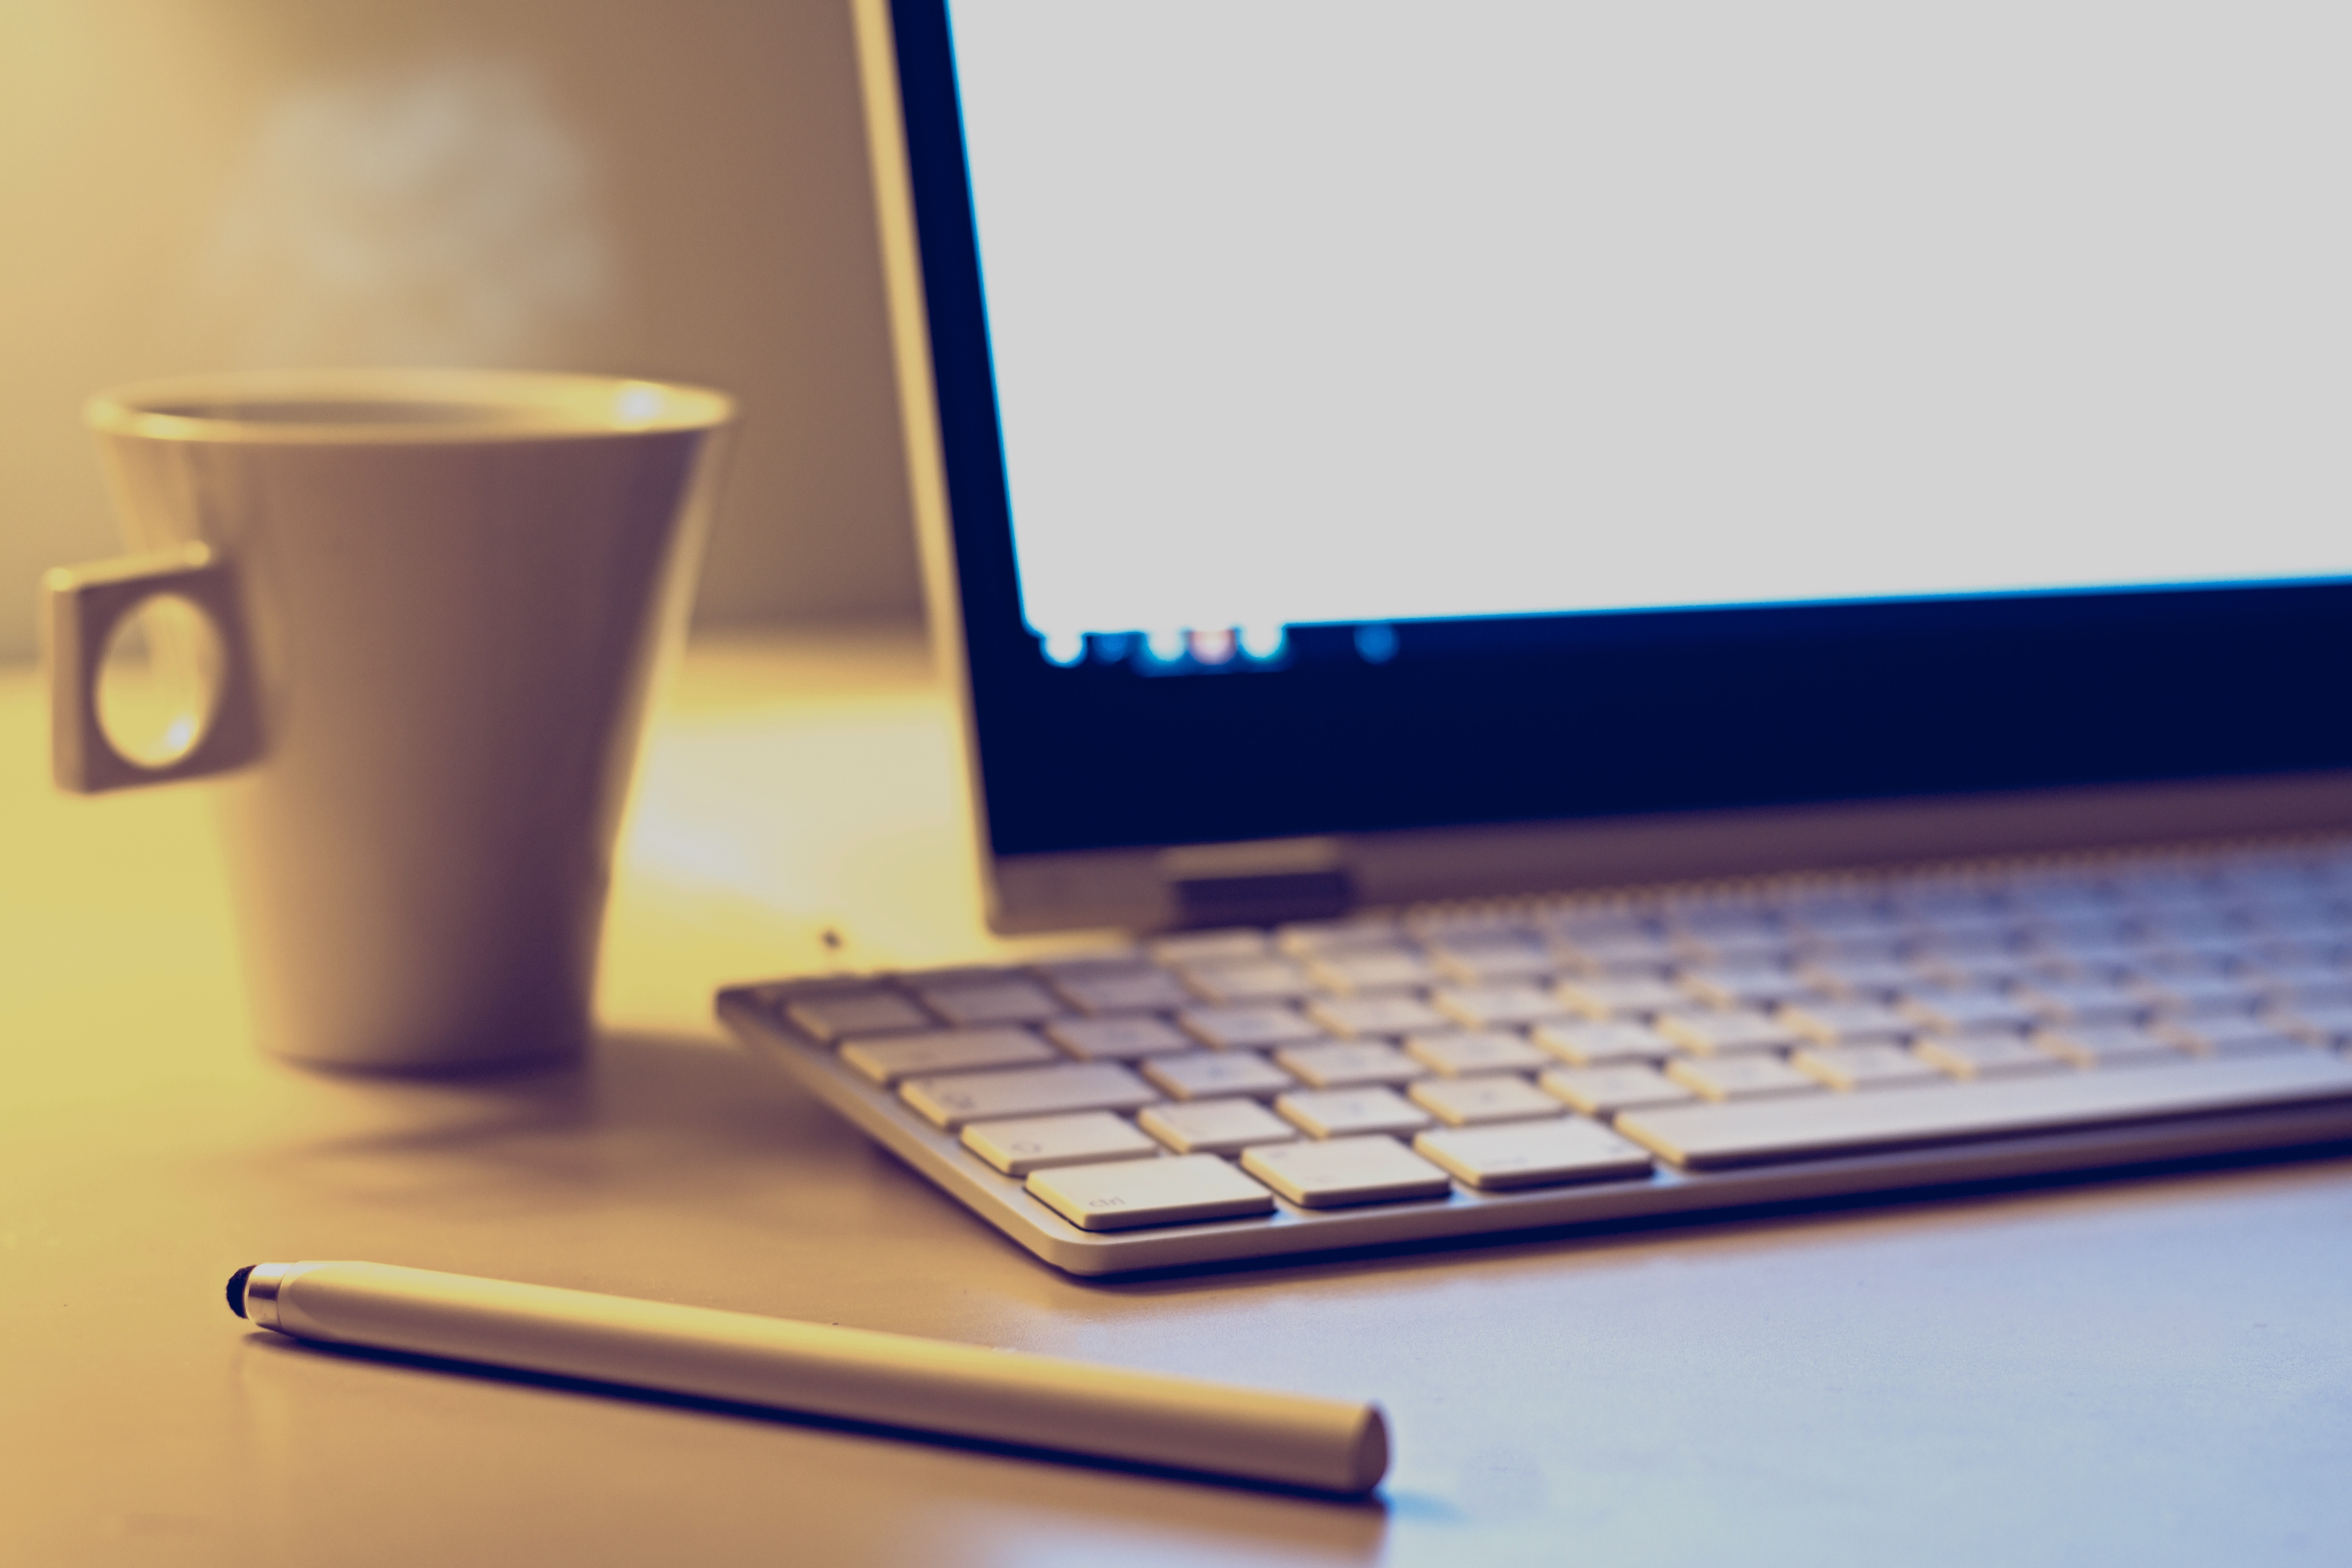
computer keyboard, laptop, cup, personal computer, coffee cup, desk, drinkware, technology, electronic device, space bar, computer, tableware, office equipment, computer desk, touchpad, netbook, table, writing, gadget, furniture, writing instrument accessory, notebook, office supplies, mug